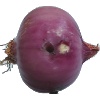
Label: Onion Red Peeled 1